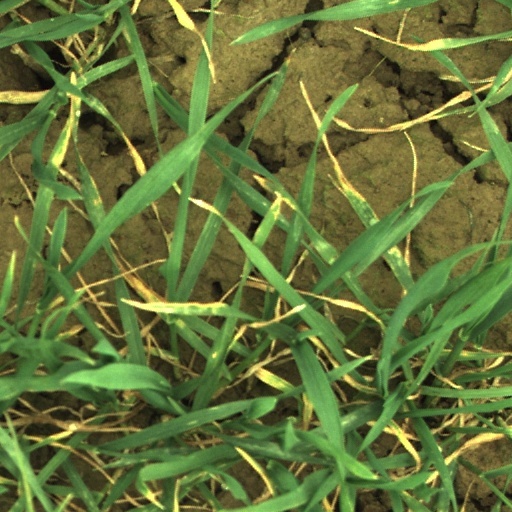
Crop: wheat